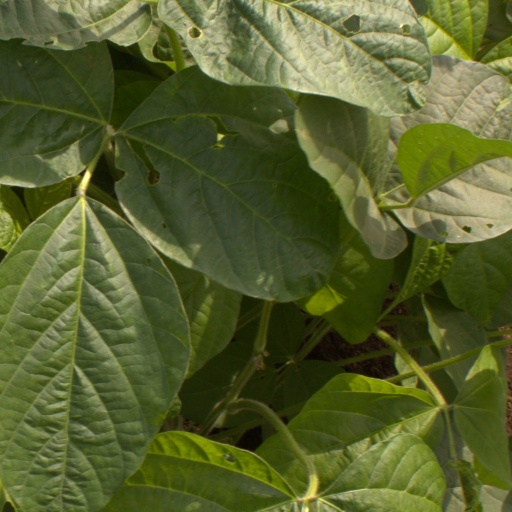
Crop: soybean